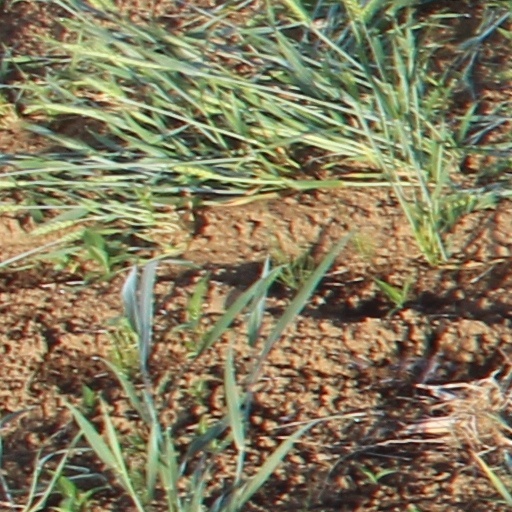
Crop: wheat